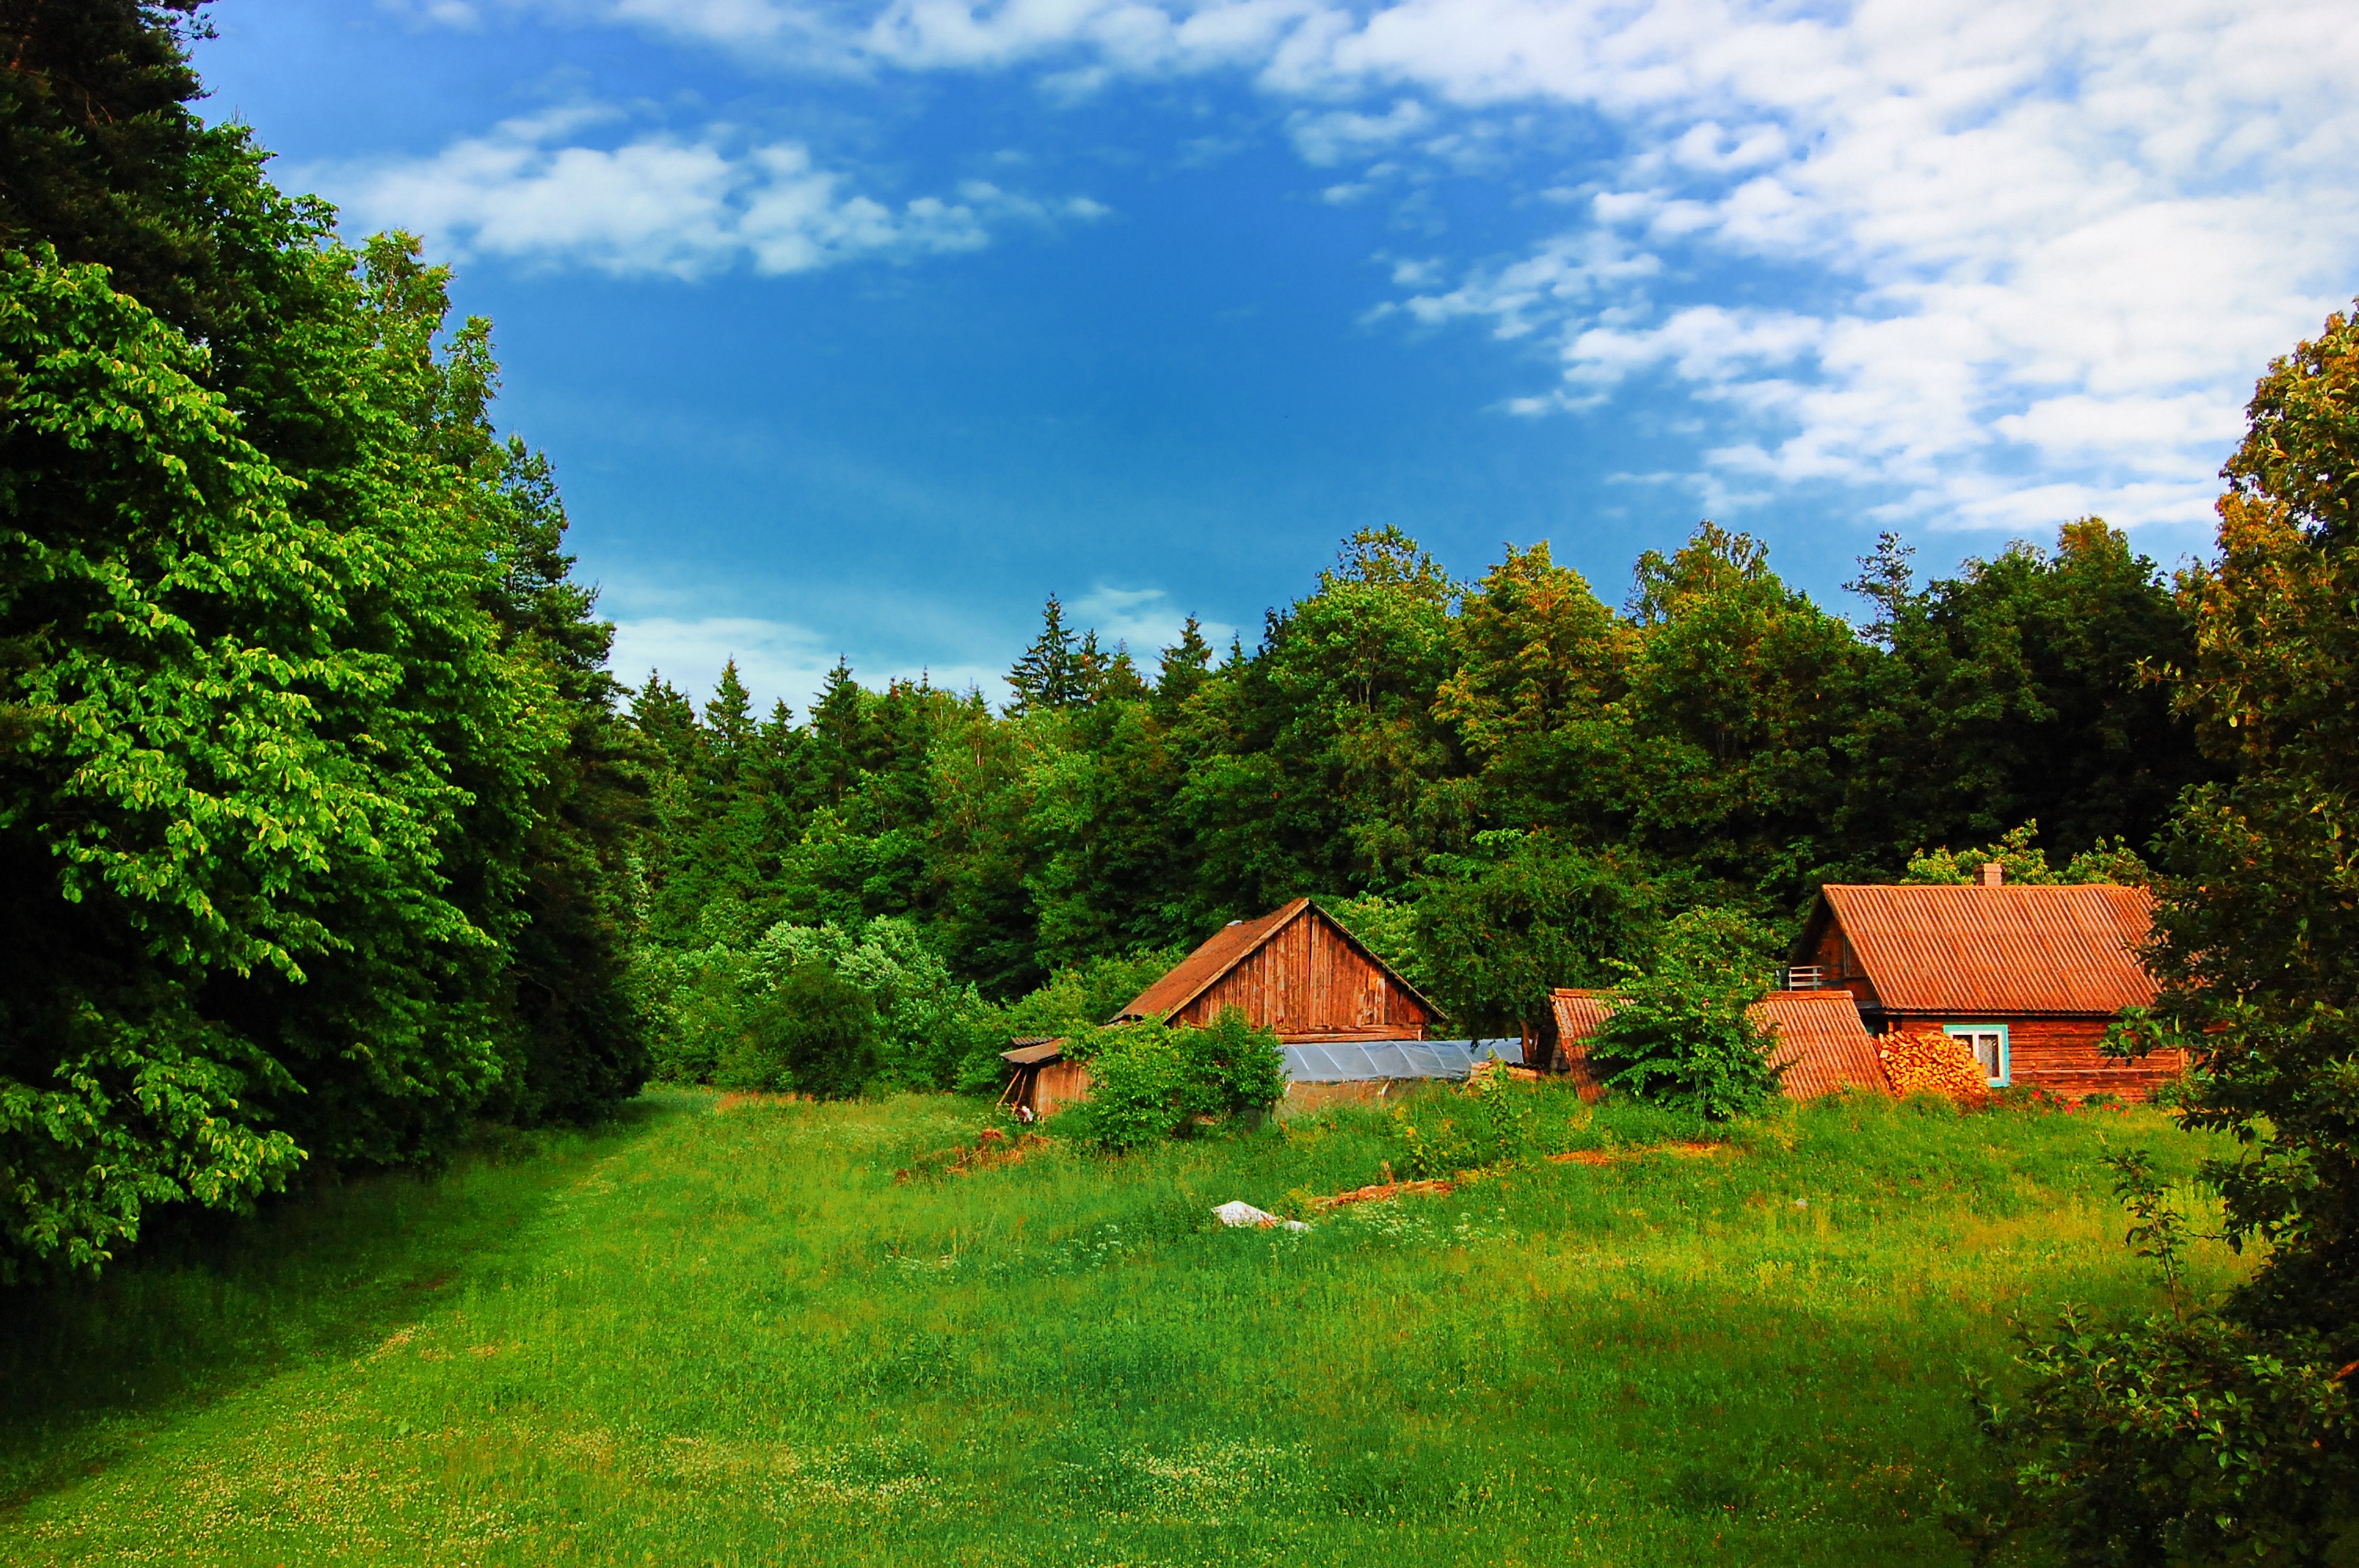
landscape, tree, nature, forest, grass, outdoor, sky, field, farm, lawn, meadow, house, leaf, hill, flower, building, country, summer, village, green, pasture, autumn, garden, tourism, sunny, estate, woodland, habitat, ecosystem, lithuania, rural area